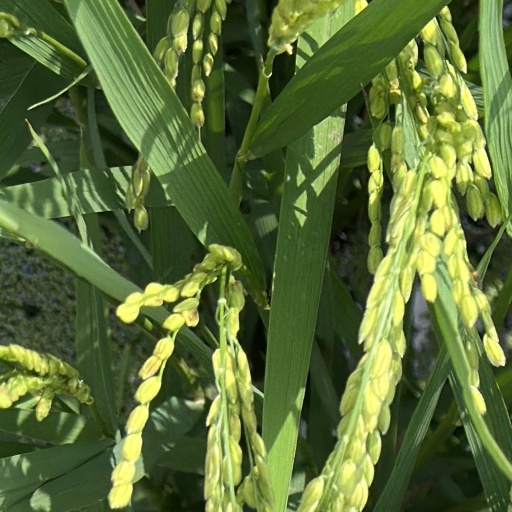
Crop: rice